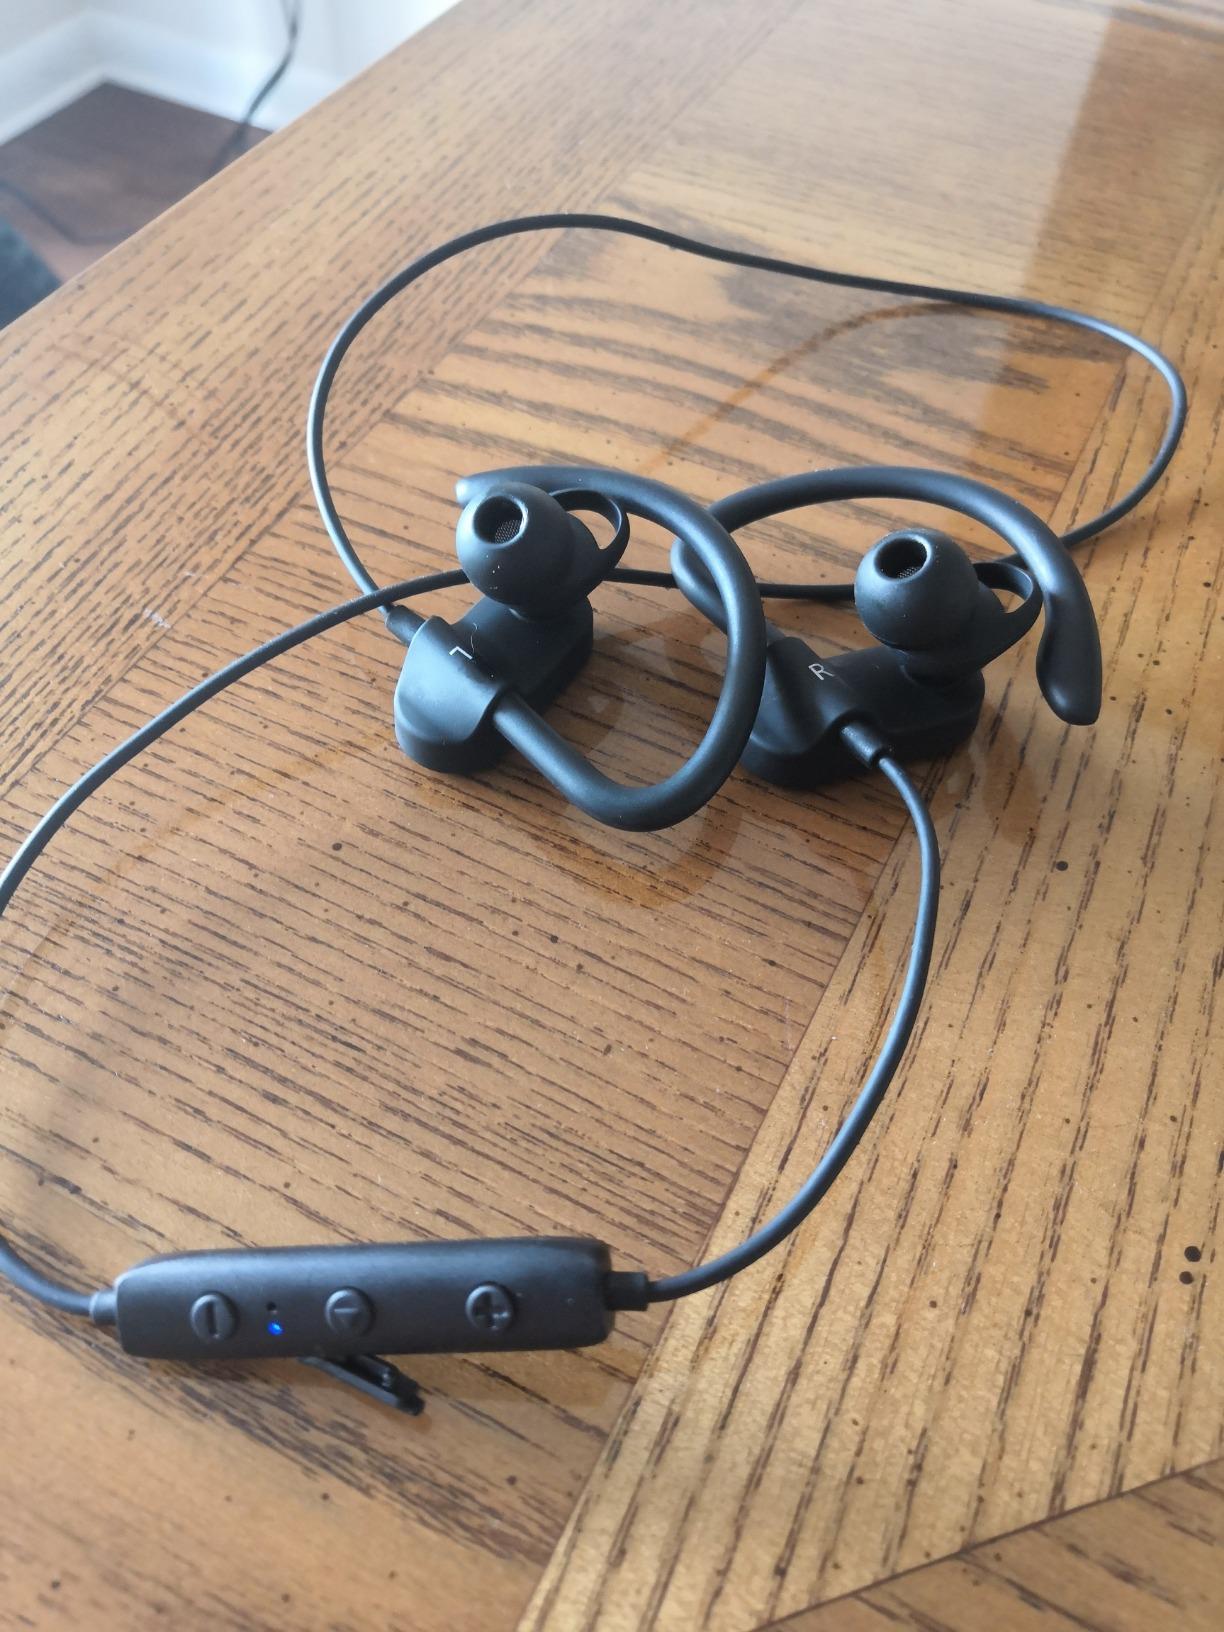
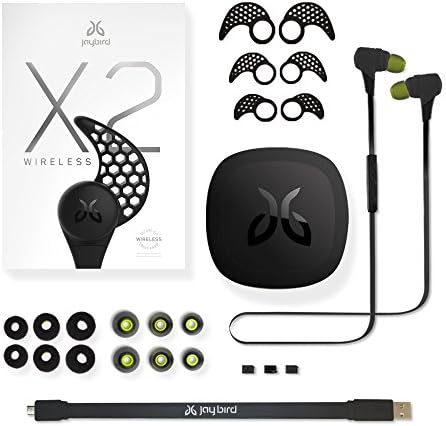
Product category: headphones
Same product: no